Hannu Jortikka

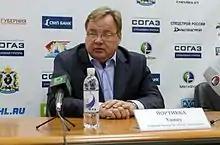
Hannu Jortikka (2011)

Hannu Jortikka (born 16 December 1956) is a Finnish former ice hockey player and current coach.